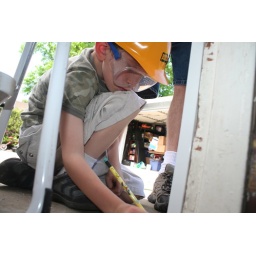
putting in new screen door